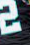
Number: 2